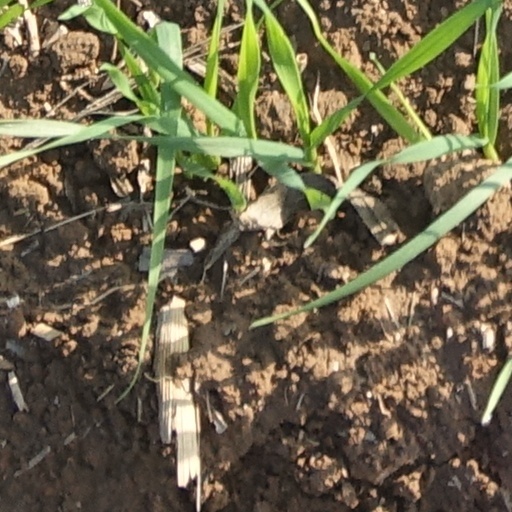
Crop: wheat